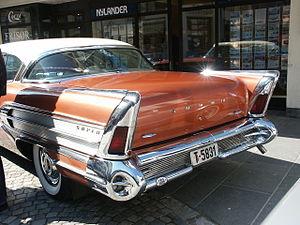
Le modèle Buick Super est apparu en 1940 au catalogue du constructeur américain Buick.